SOPMOD

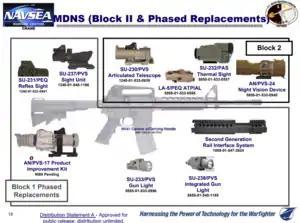
SOPMOD Block I Phased Replacements

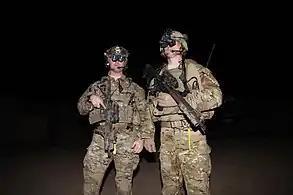
US Army 75th Rangers using multiple Block II accessories on their rifles at night. Note the Insight WMX 200 light mounted on the rifle of the operator on the right.

The MDNS (Miniature Day-Night Sight) program included the Block I Phased Replacement components and the Block II components